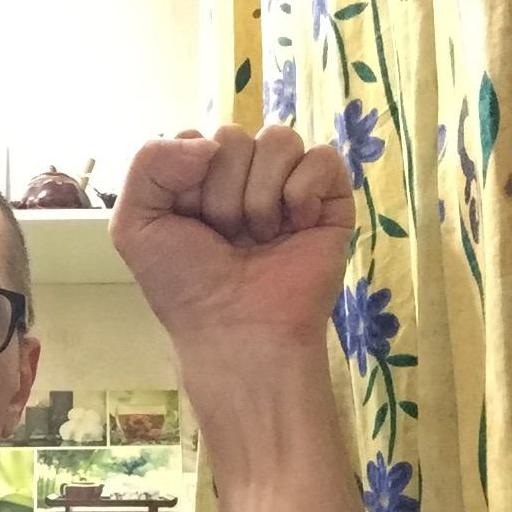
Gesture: fist